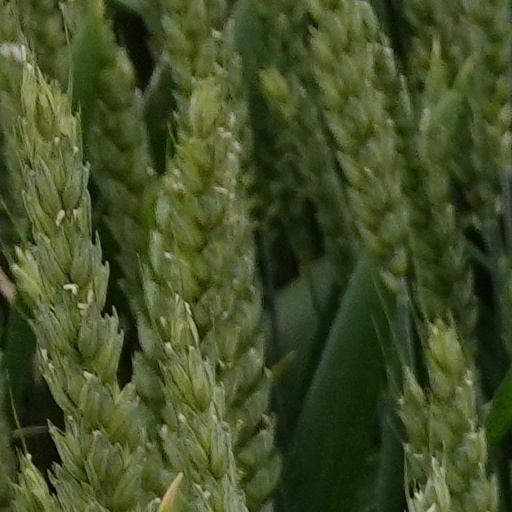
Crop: wheat